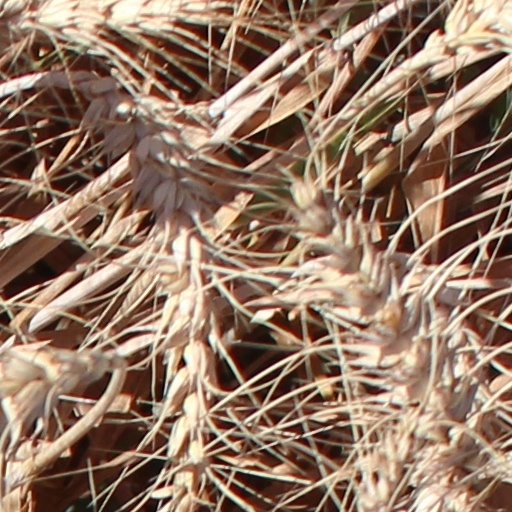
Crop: wheat